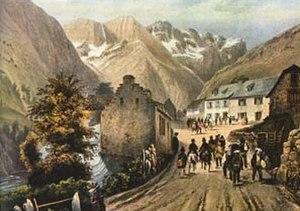
La société Ramond, aujourd'hui association loi de 1901, est une société savante dont les buts sont l’étude scientifique des Pyrénées sous tous les aspects. Son siège est à Bagnères-de-Bigorre.